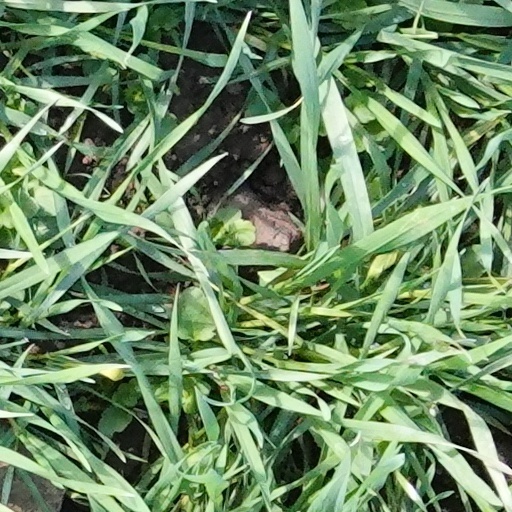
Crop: wheat